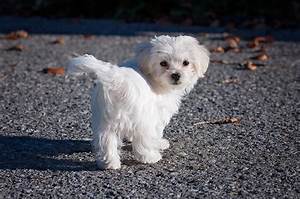
Label: dog